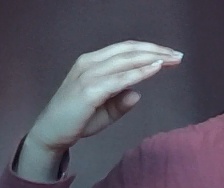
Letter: jeem